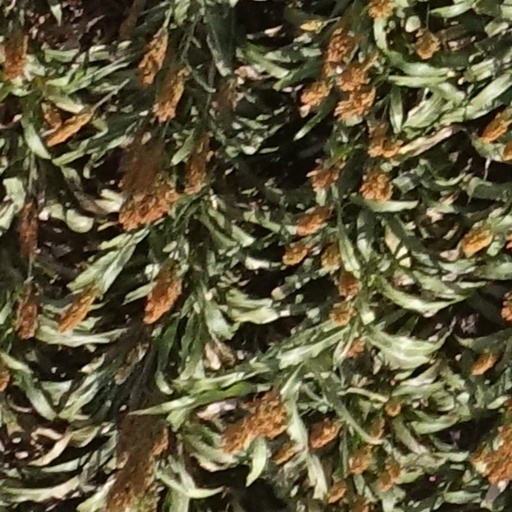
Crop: sorghum